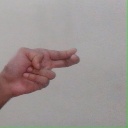
अक्षर: ह